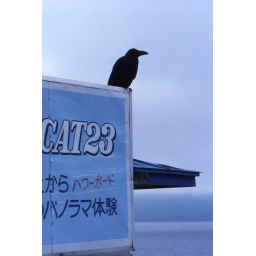
A Shikotsu lake bird by Paolo